Hurricane Georges

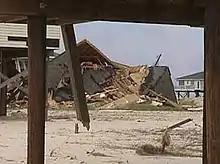
A home destroyed by storm surge

Upon making landfall, storm surge heights along the coast of Alabama were estimated to have ranged from , with a peak of in Fort Morgan, along with waves on top of it. Along the coastline, heavy rainfall and strong waves caused extensive property damage. In Gulf Shores, 251 houses, 16 apartment buildings, and 70 businesses experienced significant damage. On Dauphin Island, the hurricane damaged 80 houses and left around 40 uninhabitable. Many waterfront homes on the western side of the island were pushed into other homes or strewn into pieces across the sand. Some roads were completely washed away. In Orange Beach, two condominiums were heavily damaged, one by fire and the other by high waves. Extensive storm surge flooding also occurred along Mobile Bay. With storm surge of at Mobile Bay Causeway, a number of businesses near the bridge were damaged.